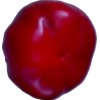
Label: red_pepper